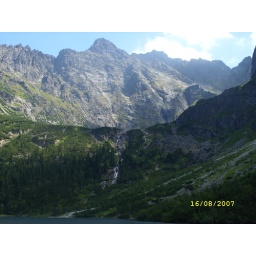
A lake up in the mountains near Zakopane in Poland. Some of the nicest scenery I have ever seen